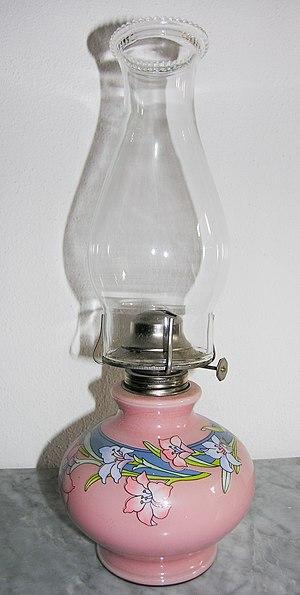
La lampe est un objet destiné à produire de la lumière, généralement polychromatique.